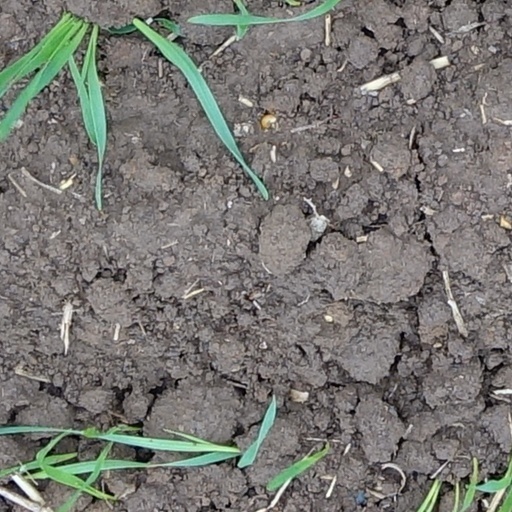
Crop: wheat